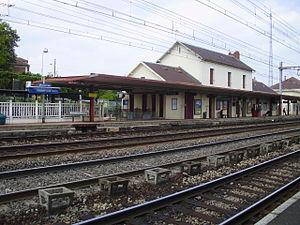
Gare d'Épinay-sur-Orge, Essonne, France (vue depuis le quai opposé)
La gare d'Épinay-sur-Orge est une gare ferroviaire française de la ligne de Paris-Austerlitz à Bordeaux-Saint-Jean, située sur le territoire de la commune d'Épinay-sur-Orge, dans le département de l'Essonne et la région Île-de-France.